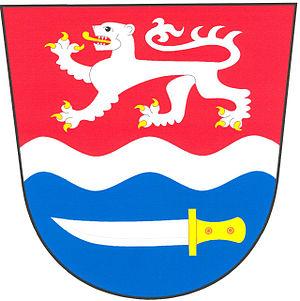
Hrdlořezy est une commune du district de Mladá Boleslav, dans la région de Bohême-Centrale, en République tchèque. Sa population s'élevait à 705 habitants en 2020.